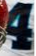
Number: 4